Sanyasi (1975 film)

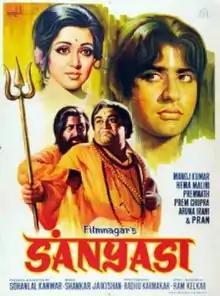
Poster

Sanyasi is a 1975 Hindi film directed by Sohanlal Kanwar, starring Manoj Kumar and Hema Malini as leads. The film is noted for its music by Shankar Jaikishan. The film was the third highest grossing film of the year.